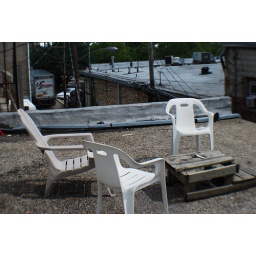
three plastic lawn chairs sitting on the roof looking over the allies of Lawrence, KS